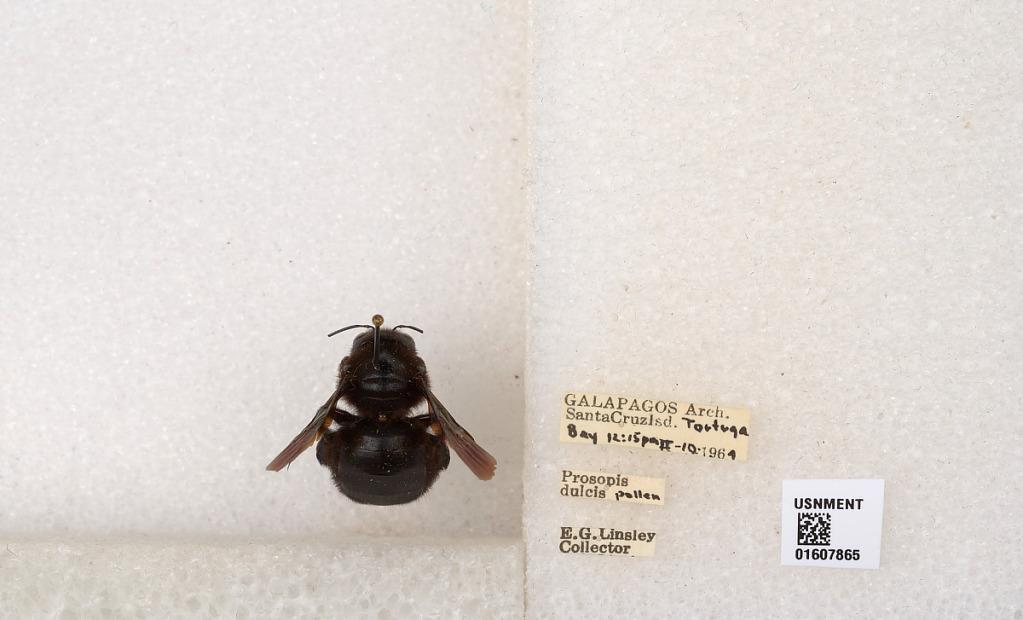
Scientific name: Xylocopa (Neoxylocopa) darwini Cockerell
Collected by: E. Linsley
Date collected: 1964-2-10
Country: Ecuador
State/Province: Galapagos
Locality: Santa Cruz Isd. Tortuga Bay
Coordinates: -0.765423, -90.334